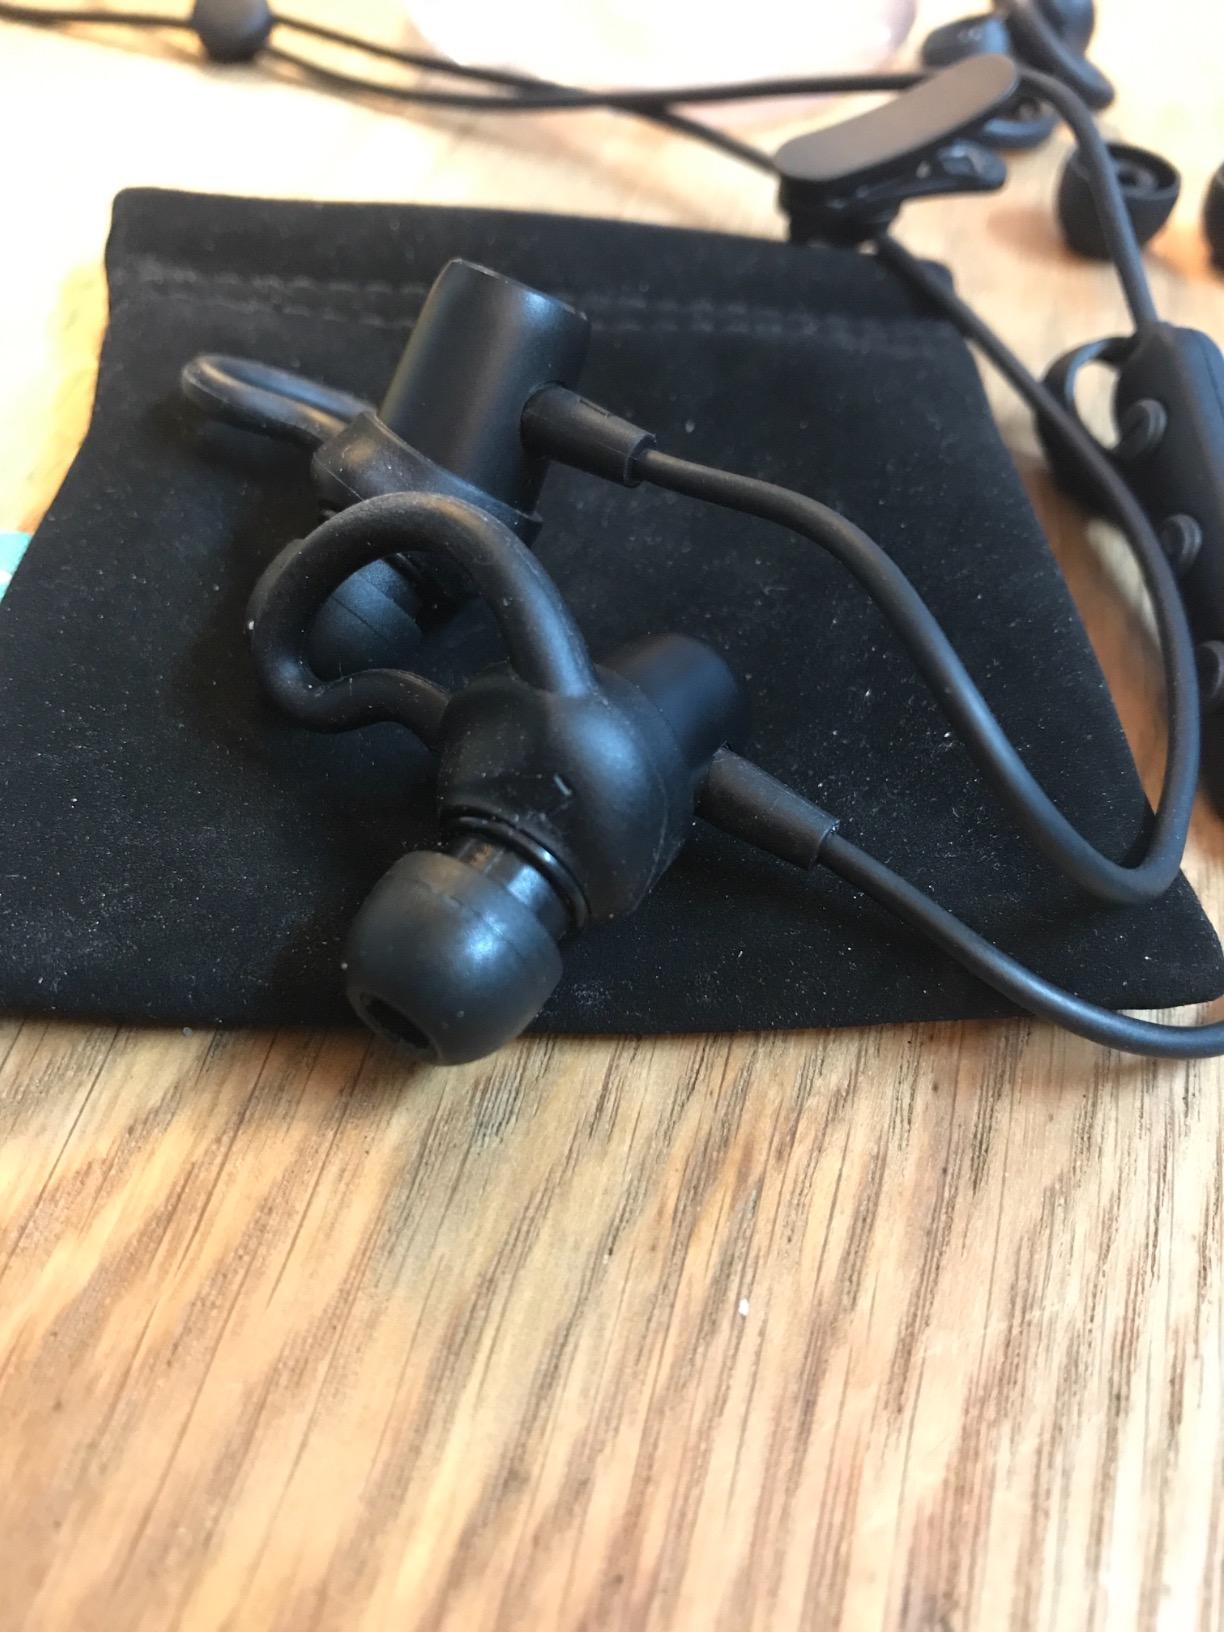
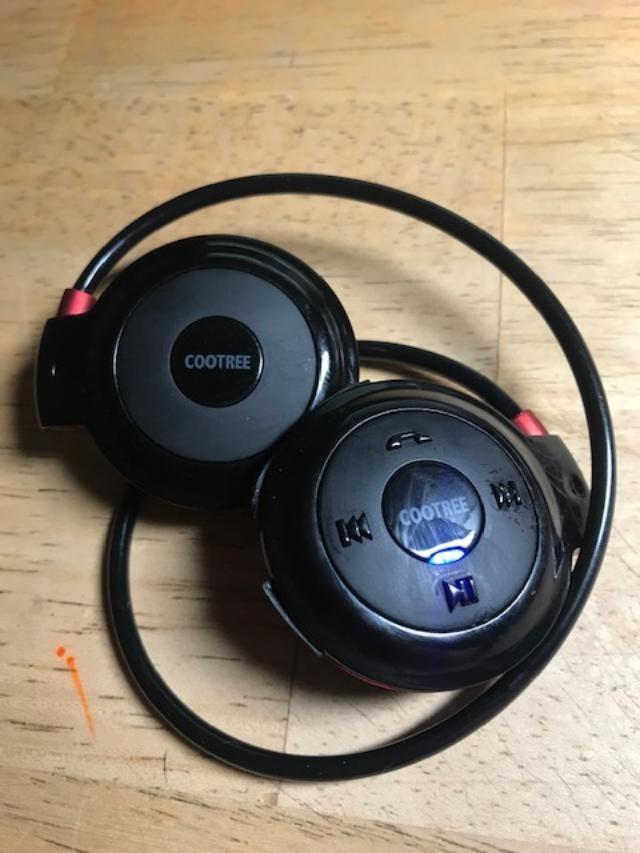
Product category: headphones
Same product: no